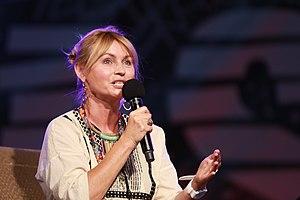
Katarzyna Janowska au Przystanek Woodstock de 2018.